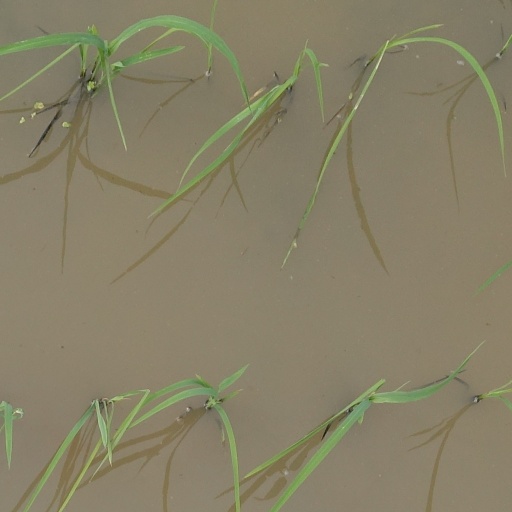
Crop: rice